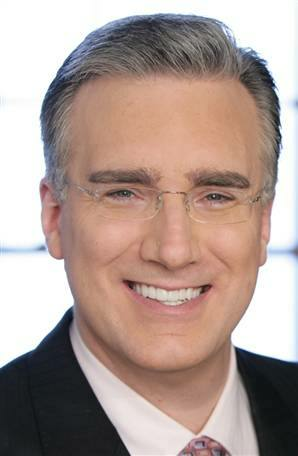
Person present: Yes